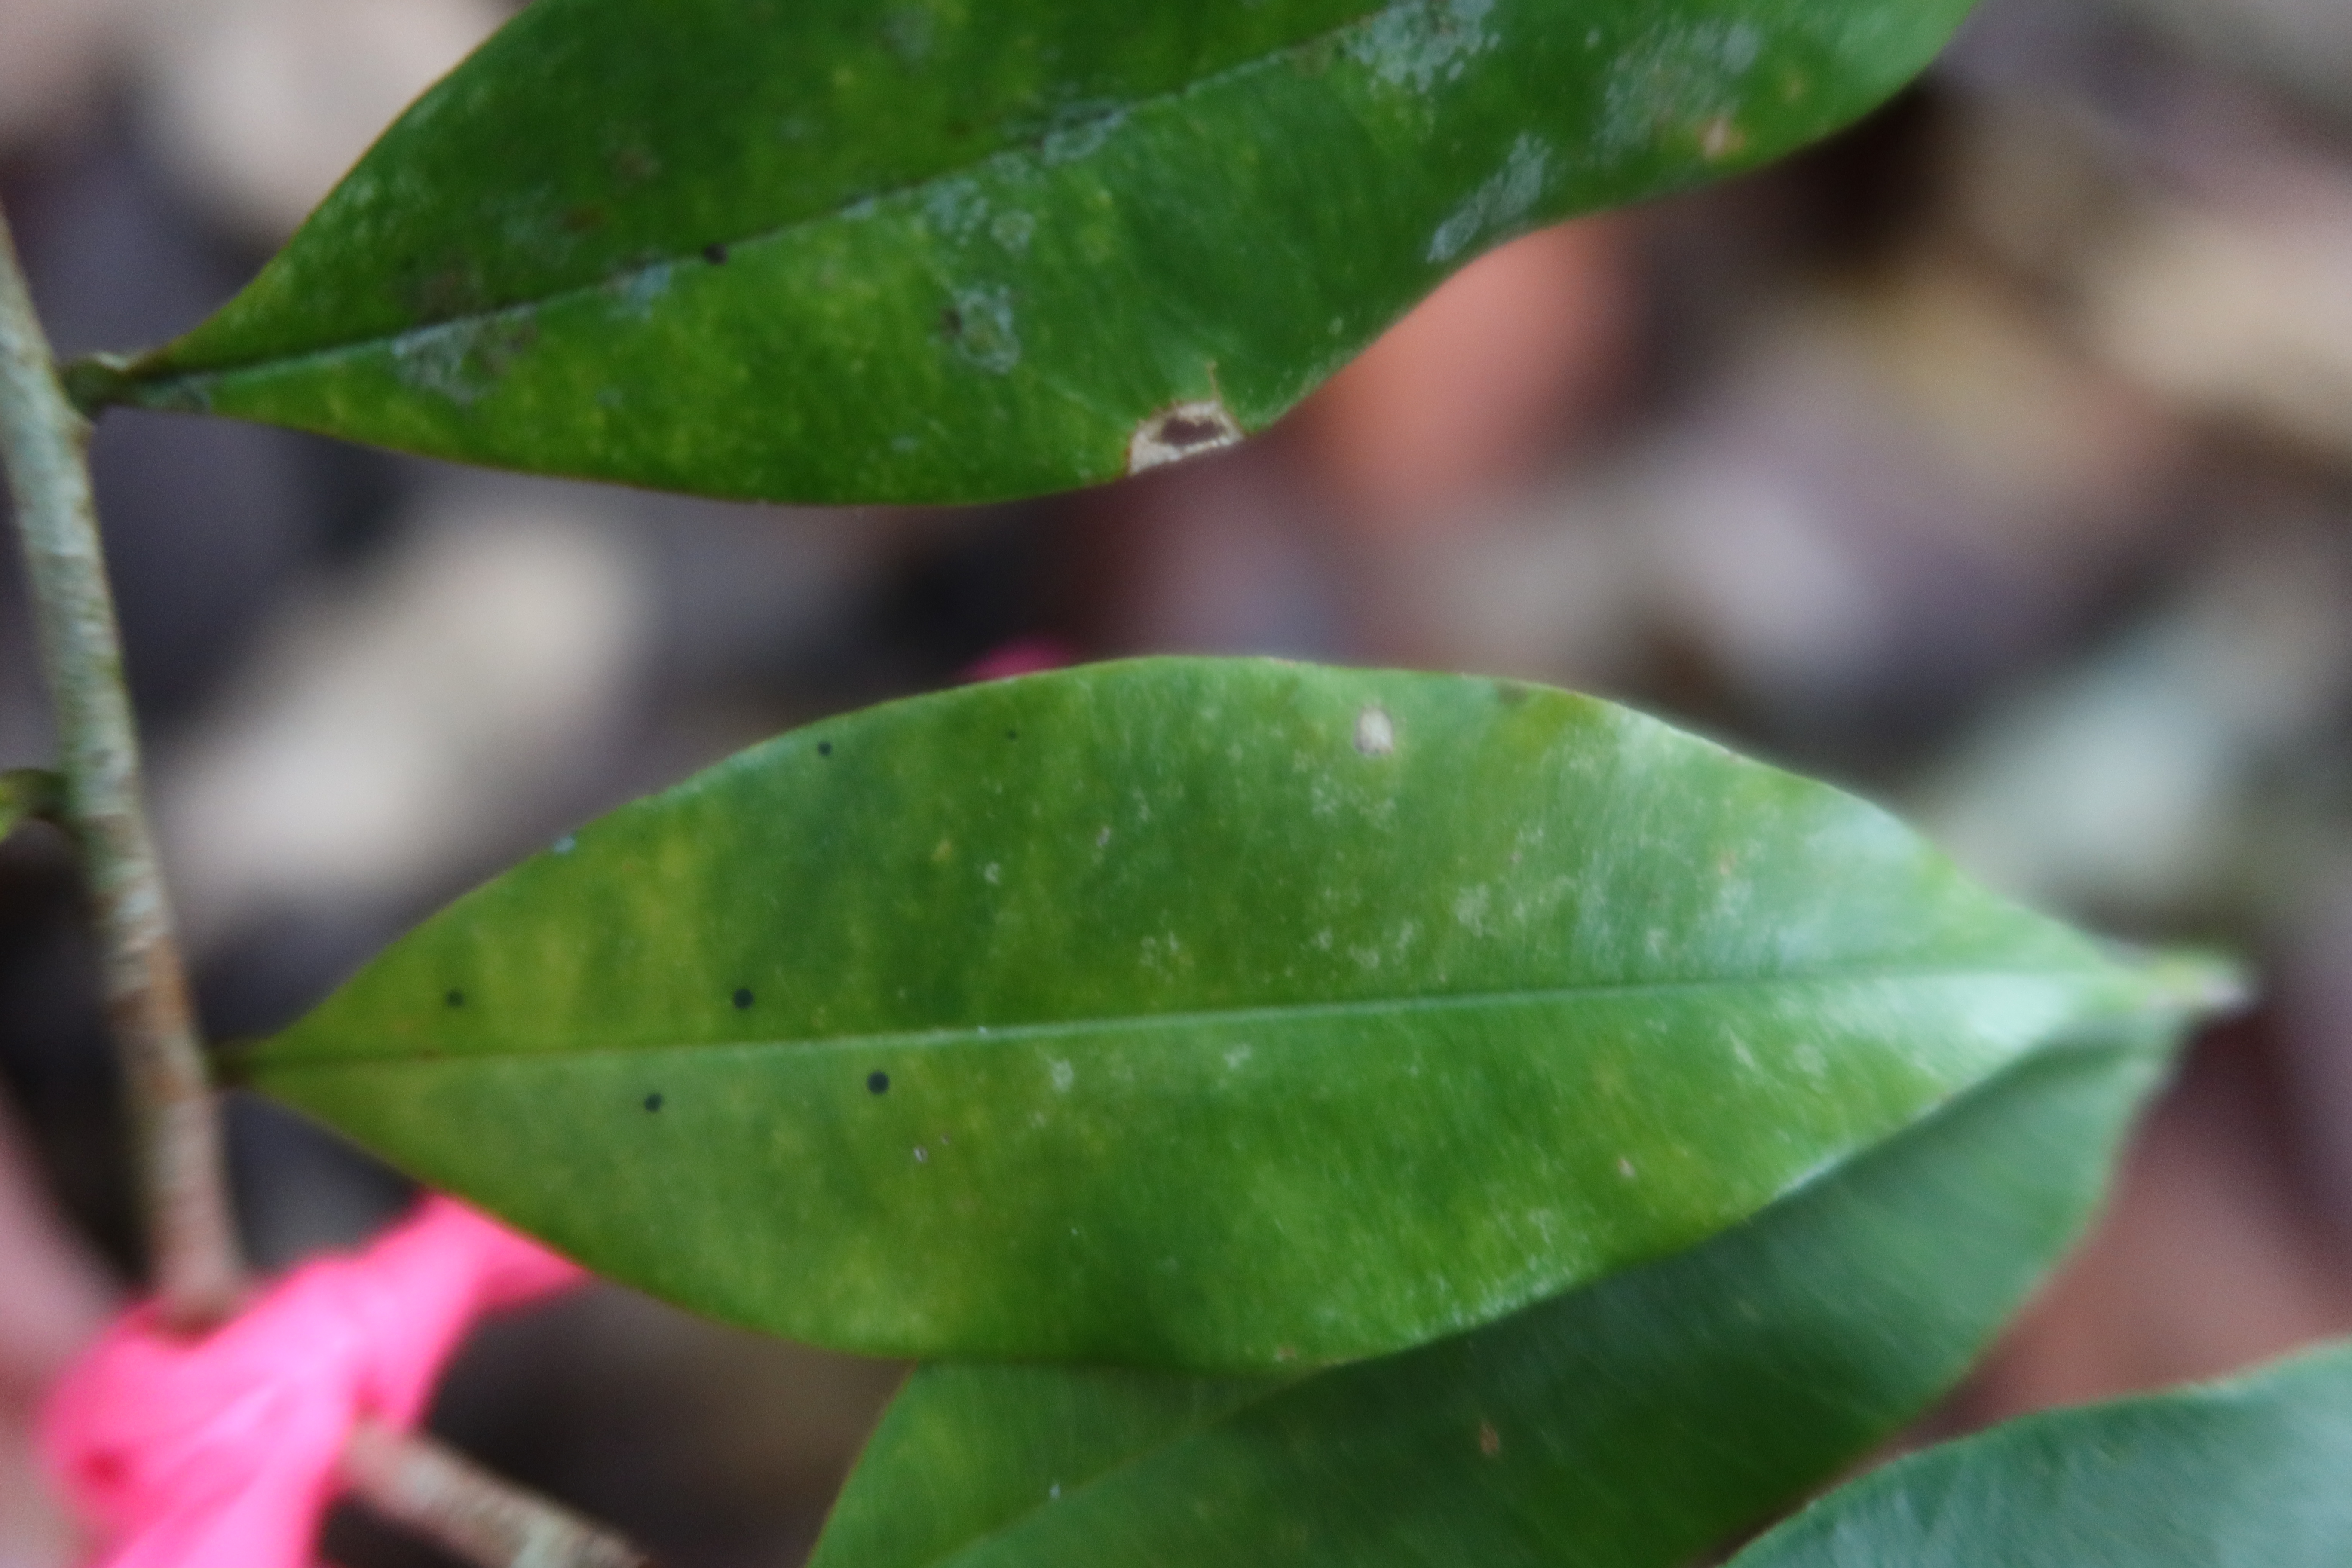
Label: Black spots